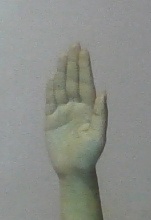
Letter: seen